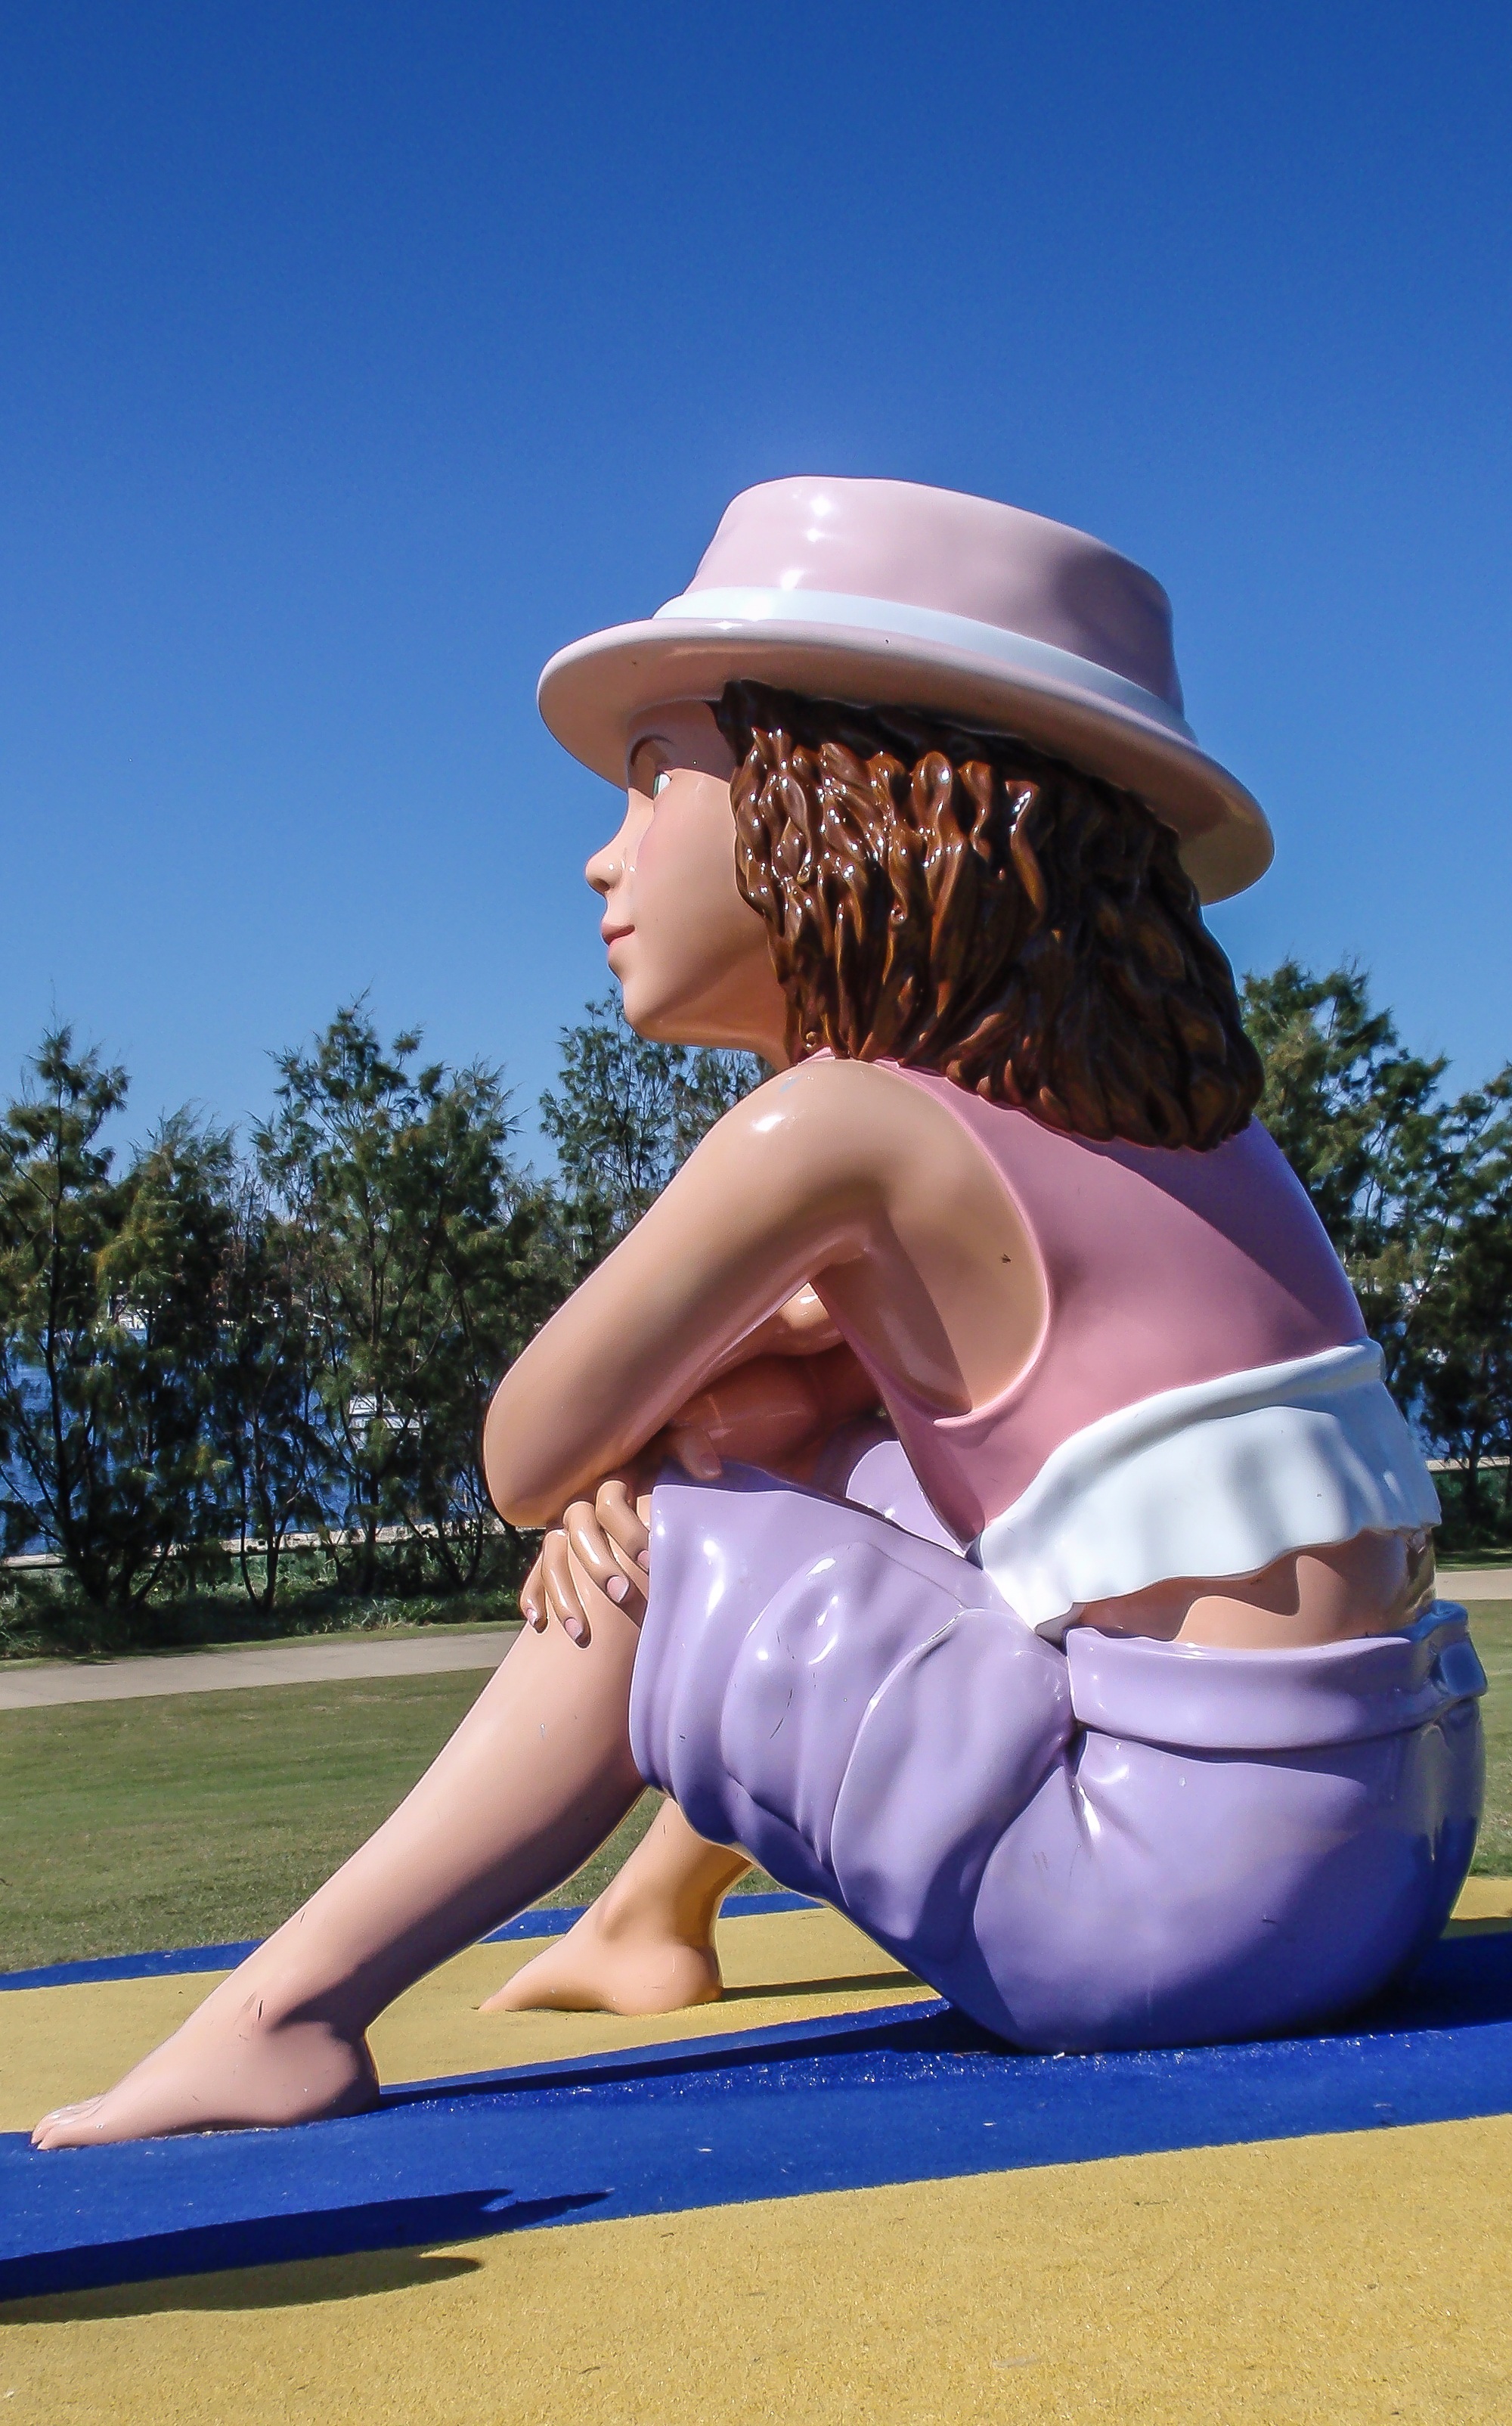
girl, woman, play, female, leg, sitting, park, human, blue, modern, australia, sculpture, art, sports, public, ball, contemporary, human positions, physical fitness